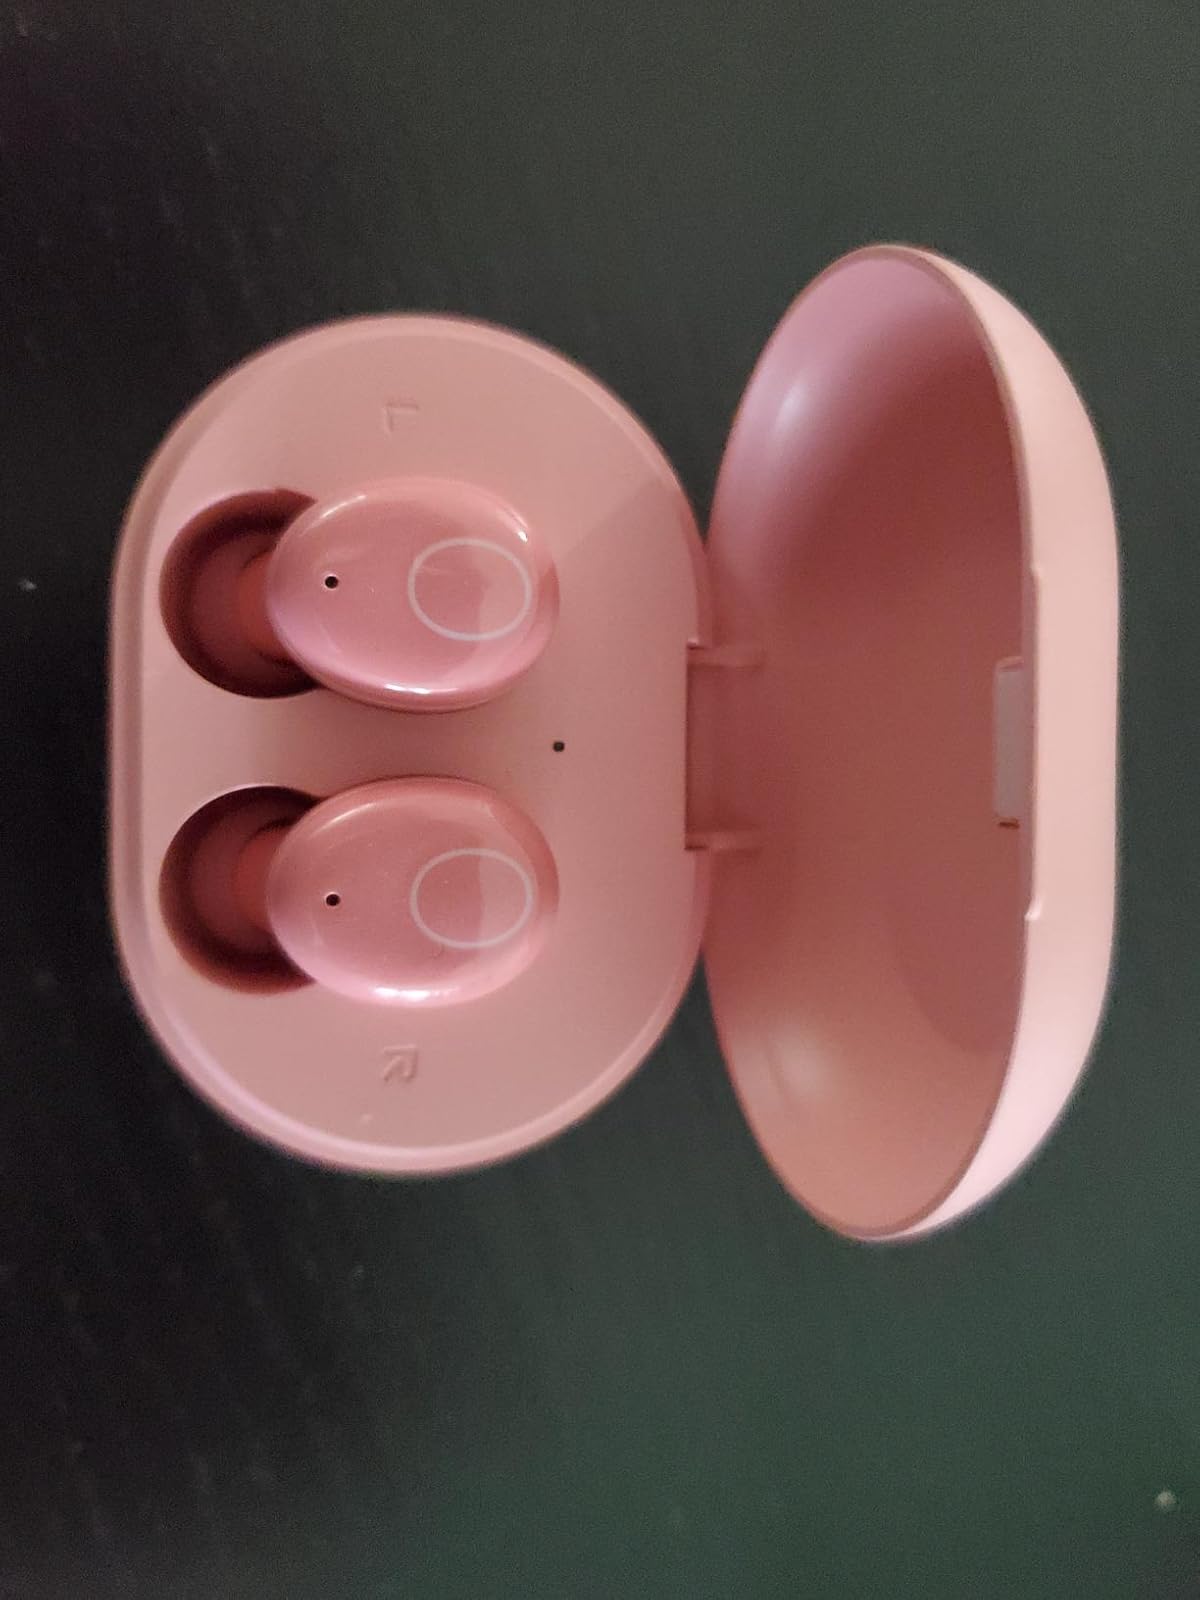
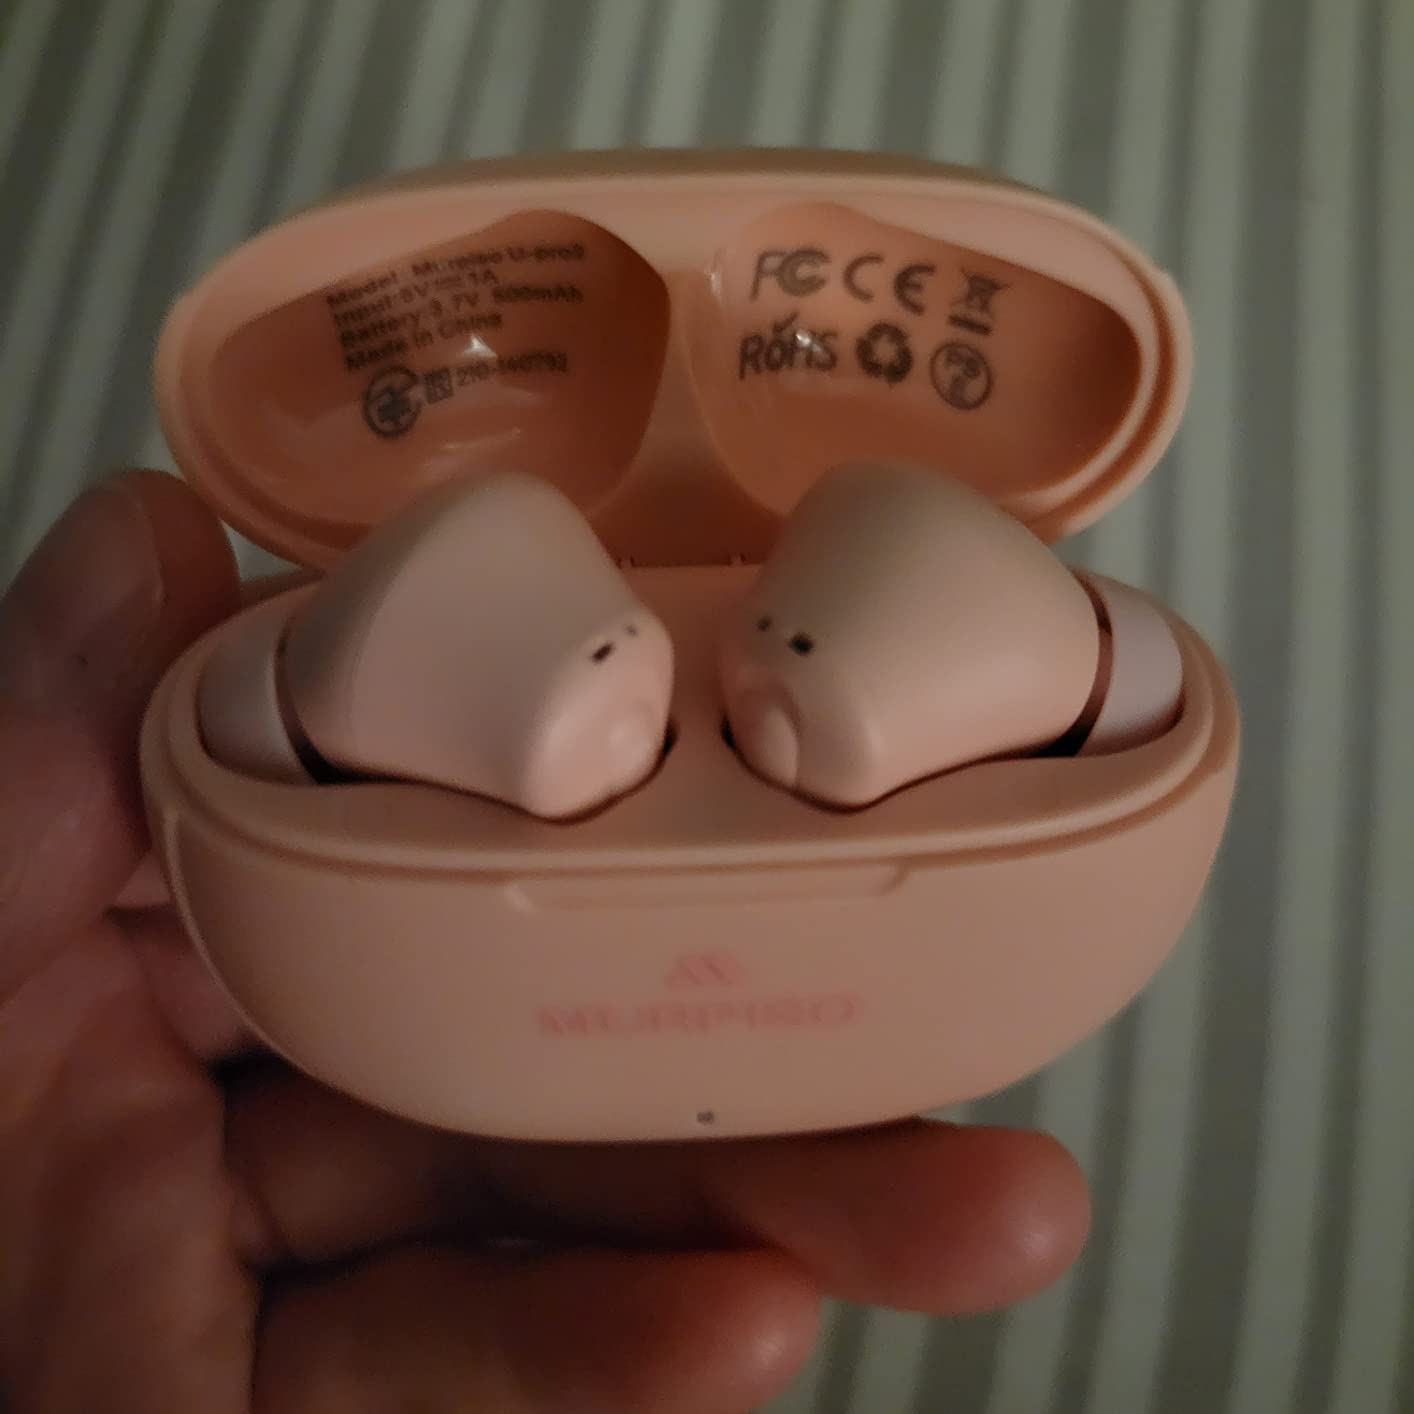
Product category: earbuds
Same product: no